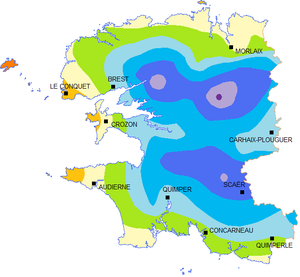
précipitation annuelle dans le Finistère, moyenne sur la période 1996-2007 d'après données météo-france
Le climat du Finistère présente, dans l'ensemble, les caractéristiques d’un climat océanique, de type Cfb dans la classification de Köppen, sous l’influence des vents d'ouest adoucis par leur long parcours sur l'océan Atlantique, océan attiédi dans sa partie nord-est par la dérive nord atlantique plutôt que par le Gulf Stream. Ce flux d'ouest est le siège de perturbations atlantiques apportant des pluies régulières en toutes saisons.
Quimper /kɛ̃pɛʁ/ est une commune française de la région Bretagne située dans le nord-ouest de la France. La ville est le chef-lieu du département du Finistère, le siège du conseil départemental, ainsi que des deux cantons qui la composent. Elle est également la capitale traditionnelle de la Cornouaille, du Pays Glazik et du Pays de Cornouaille qui compte 331 300 habitants en 2009, le siège de l'intercommunalité de Quimper Bretagne Occidentale qui compte 100 187 habitants en 2014, le siège de l'arrondissement de Quimper et enfin le siège du diocèse de Quimper et Léon. Ses habitants sont appelés les Quimpérois.
Le Finistère /fi.nis.tɛʁ/ est un département français situé en région Bretagne. L'Insee et la Poste lui attribuent le code 29.